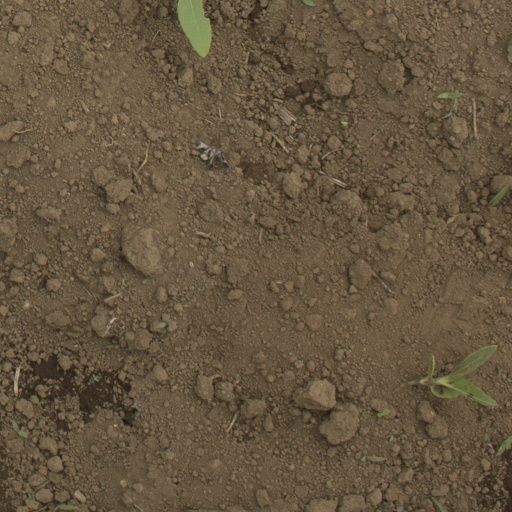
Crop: Jerusalem artichoke